Jedburgh

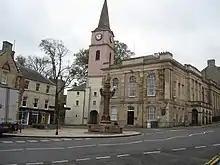
County Buildings, Castlegate, Jedburgh

Jedburgh became the county town of Roxburghshire after the original county town of Roxburgh was abandoned following the destruction of Roxburgh Castle in 1460 during the Anglo-Scottish Wars. In 1812, County Buildings was built at the junction of Market Place and Castlegate in Jedburgh, serving as both a sheriff court and meeting place for the Commissioners of Supply. Roxburghshire County Council was created in 1890 and continued to meet at the County Buildings until 1930 when it moved its meetings to County Offices at Newtown St Boswells.